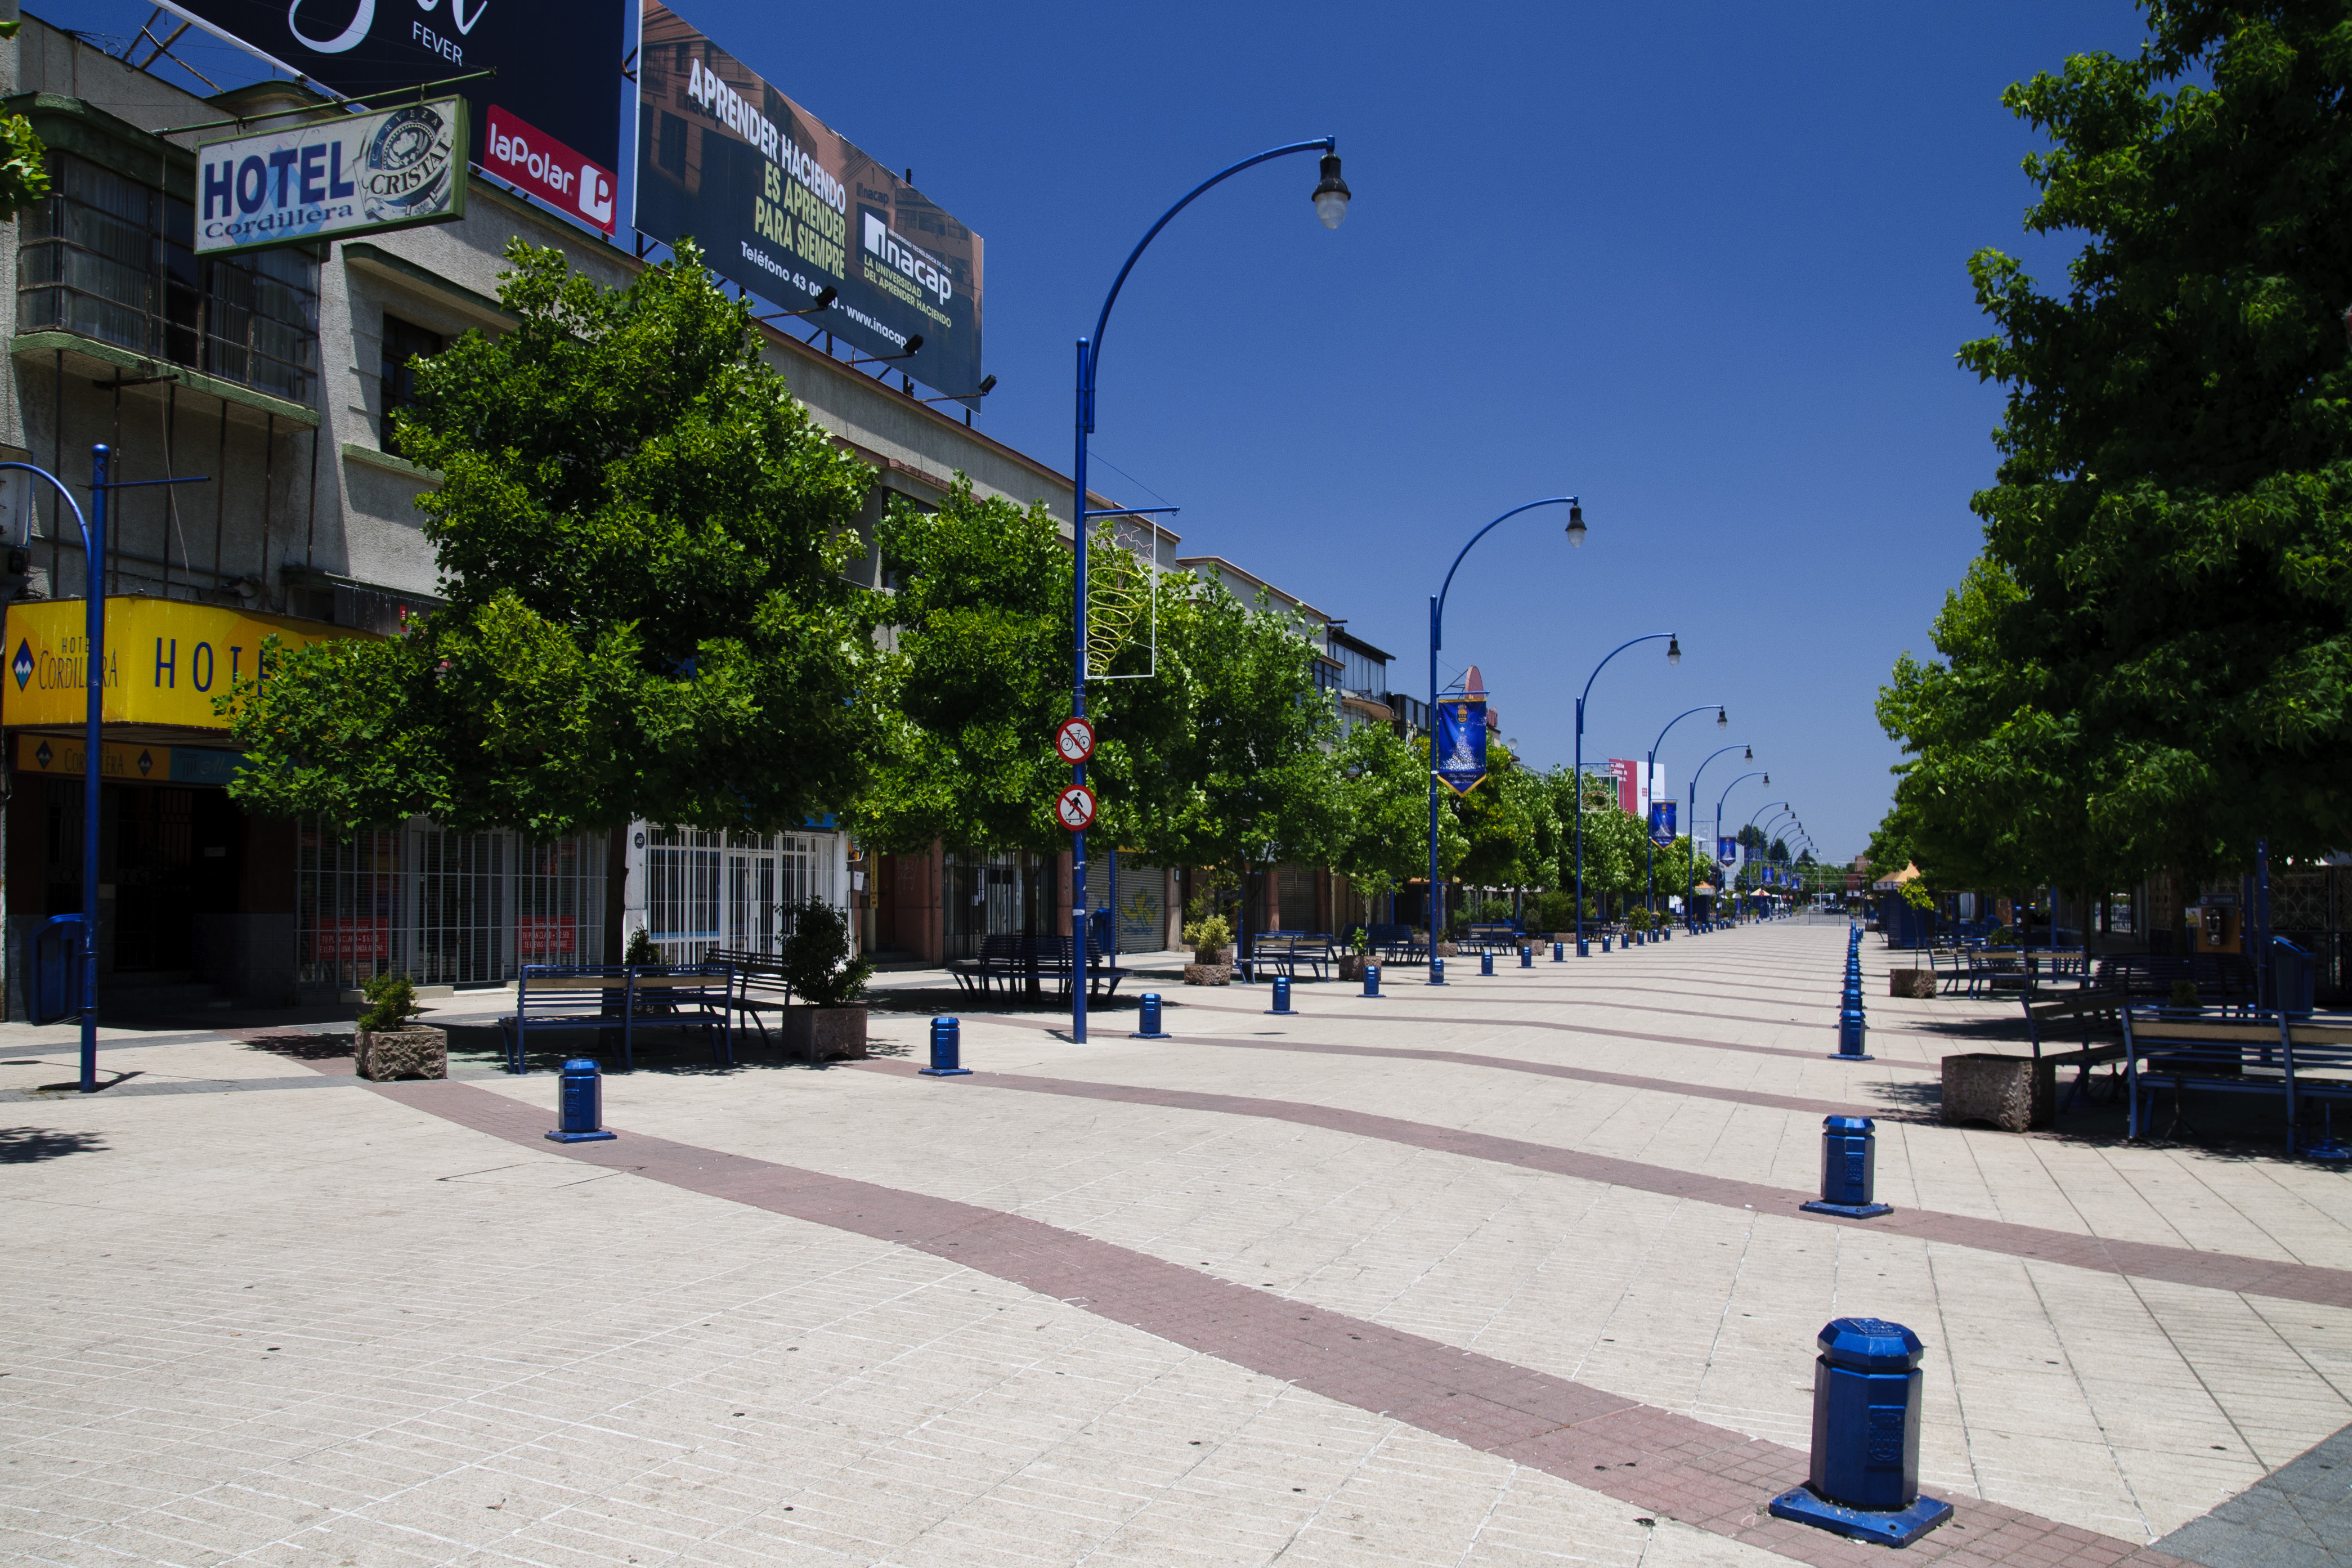
pedestrian, road, street, town, city, walkway, downtown, plaza, street light, nikon, intersection, lane, lighting, chile, infrastructure, town square, d300, neighbourhood, chillan, pedestrian crossing, urban area, human settlement